İşbank Museum

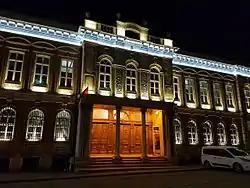
İşbank Museum by night

The museum is located in the business quarter of Fatih municipality in Istanbul. Its distance to Haliç (Golden Horn) is about . The main entrance is on Bankalar Street, a busy street to the southeast of the museum.